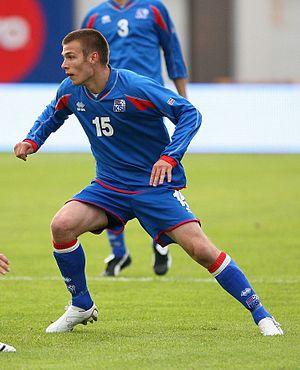
Theódór Elmar « Teddy » Bjarnason est un footballeur international islandais évoluant au poste de milieu de terrain. Il joue actuellement pour l'Akhisar Belediyespor.